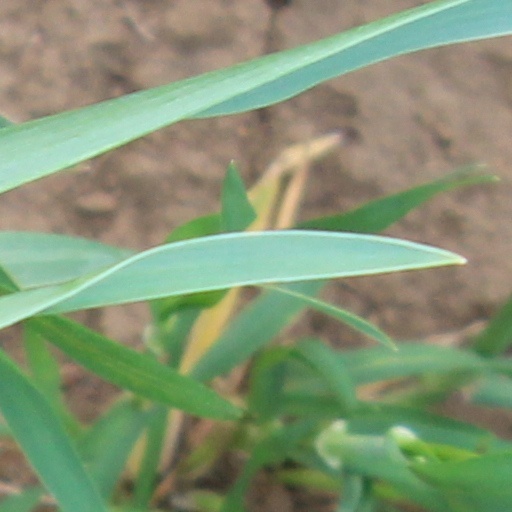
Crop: wheat